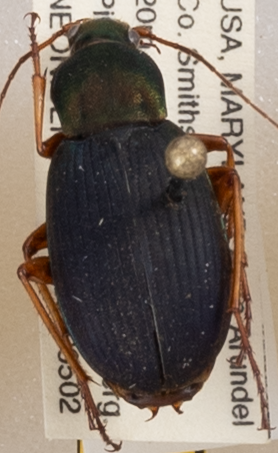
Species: Chlaenius aestivus
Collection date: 2019-05-02
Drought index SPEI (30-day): -0.858
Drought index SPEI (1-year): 2.09
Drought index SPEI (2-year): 1.546